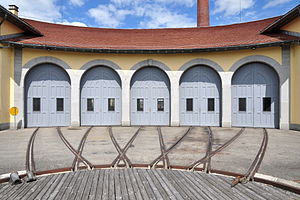
Drejeskive (jernbane)
Lokomotivremise set fra drejeskiven i Uster.
Drejeskiver anvendes til at vende lokomotiver, så de f.eks. kunne have tenderen bagest i køreretningen. Desuden til at give adgang til flere spor ofte i en rundremise. Normalt opdeltes i lokomotiv- hhv. vogndrejskiver. Teknisk opbyggedes drejskiver enten som kongestoldrejeskiver eller charnierdrejeskive.